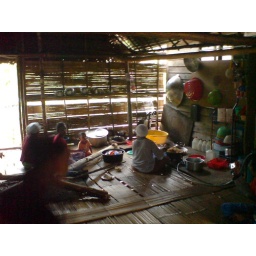
cooking are done on the floor in their bamboo house